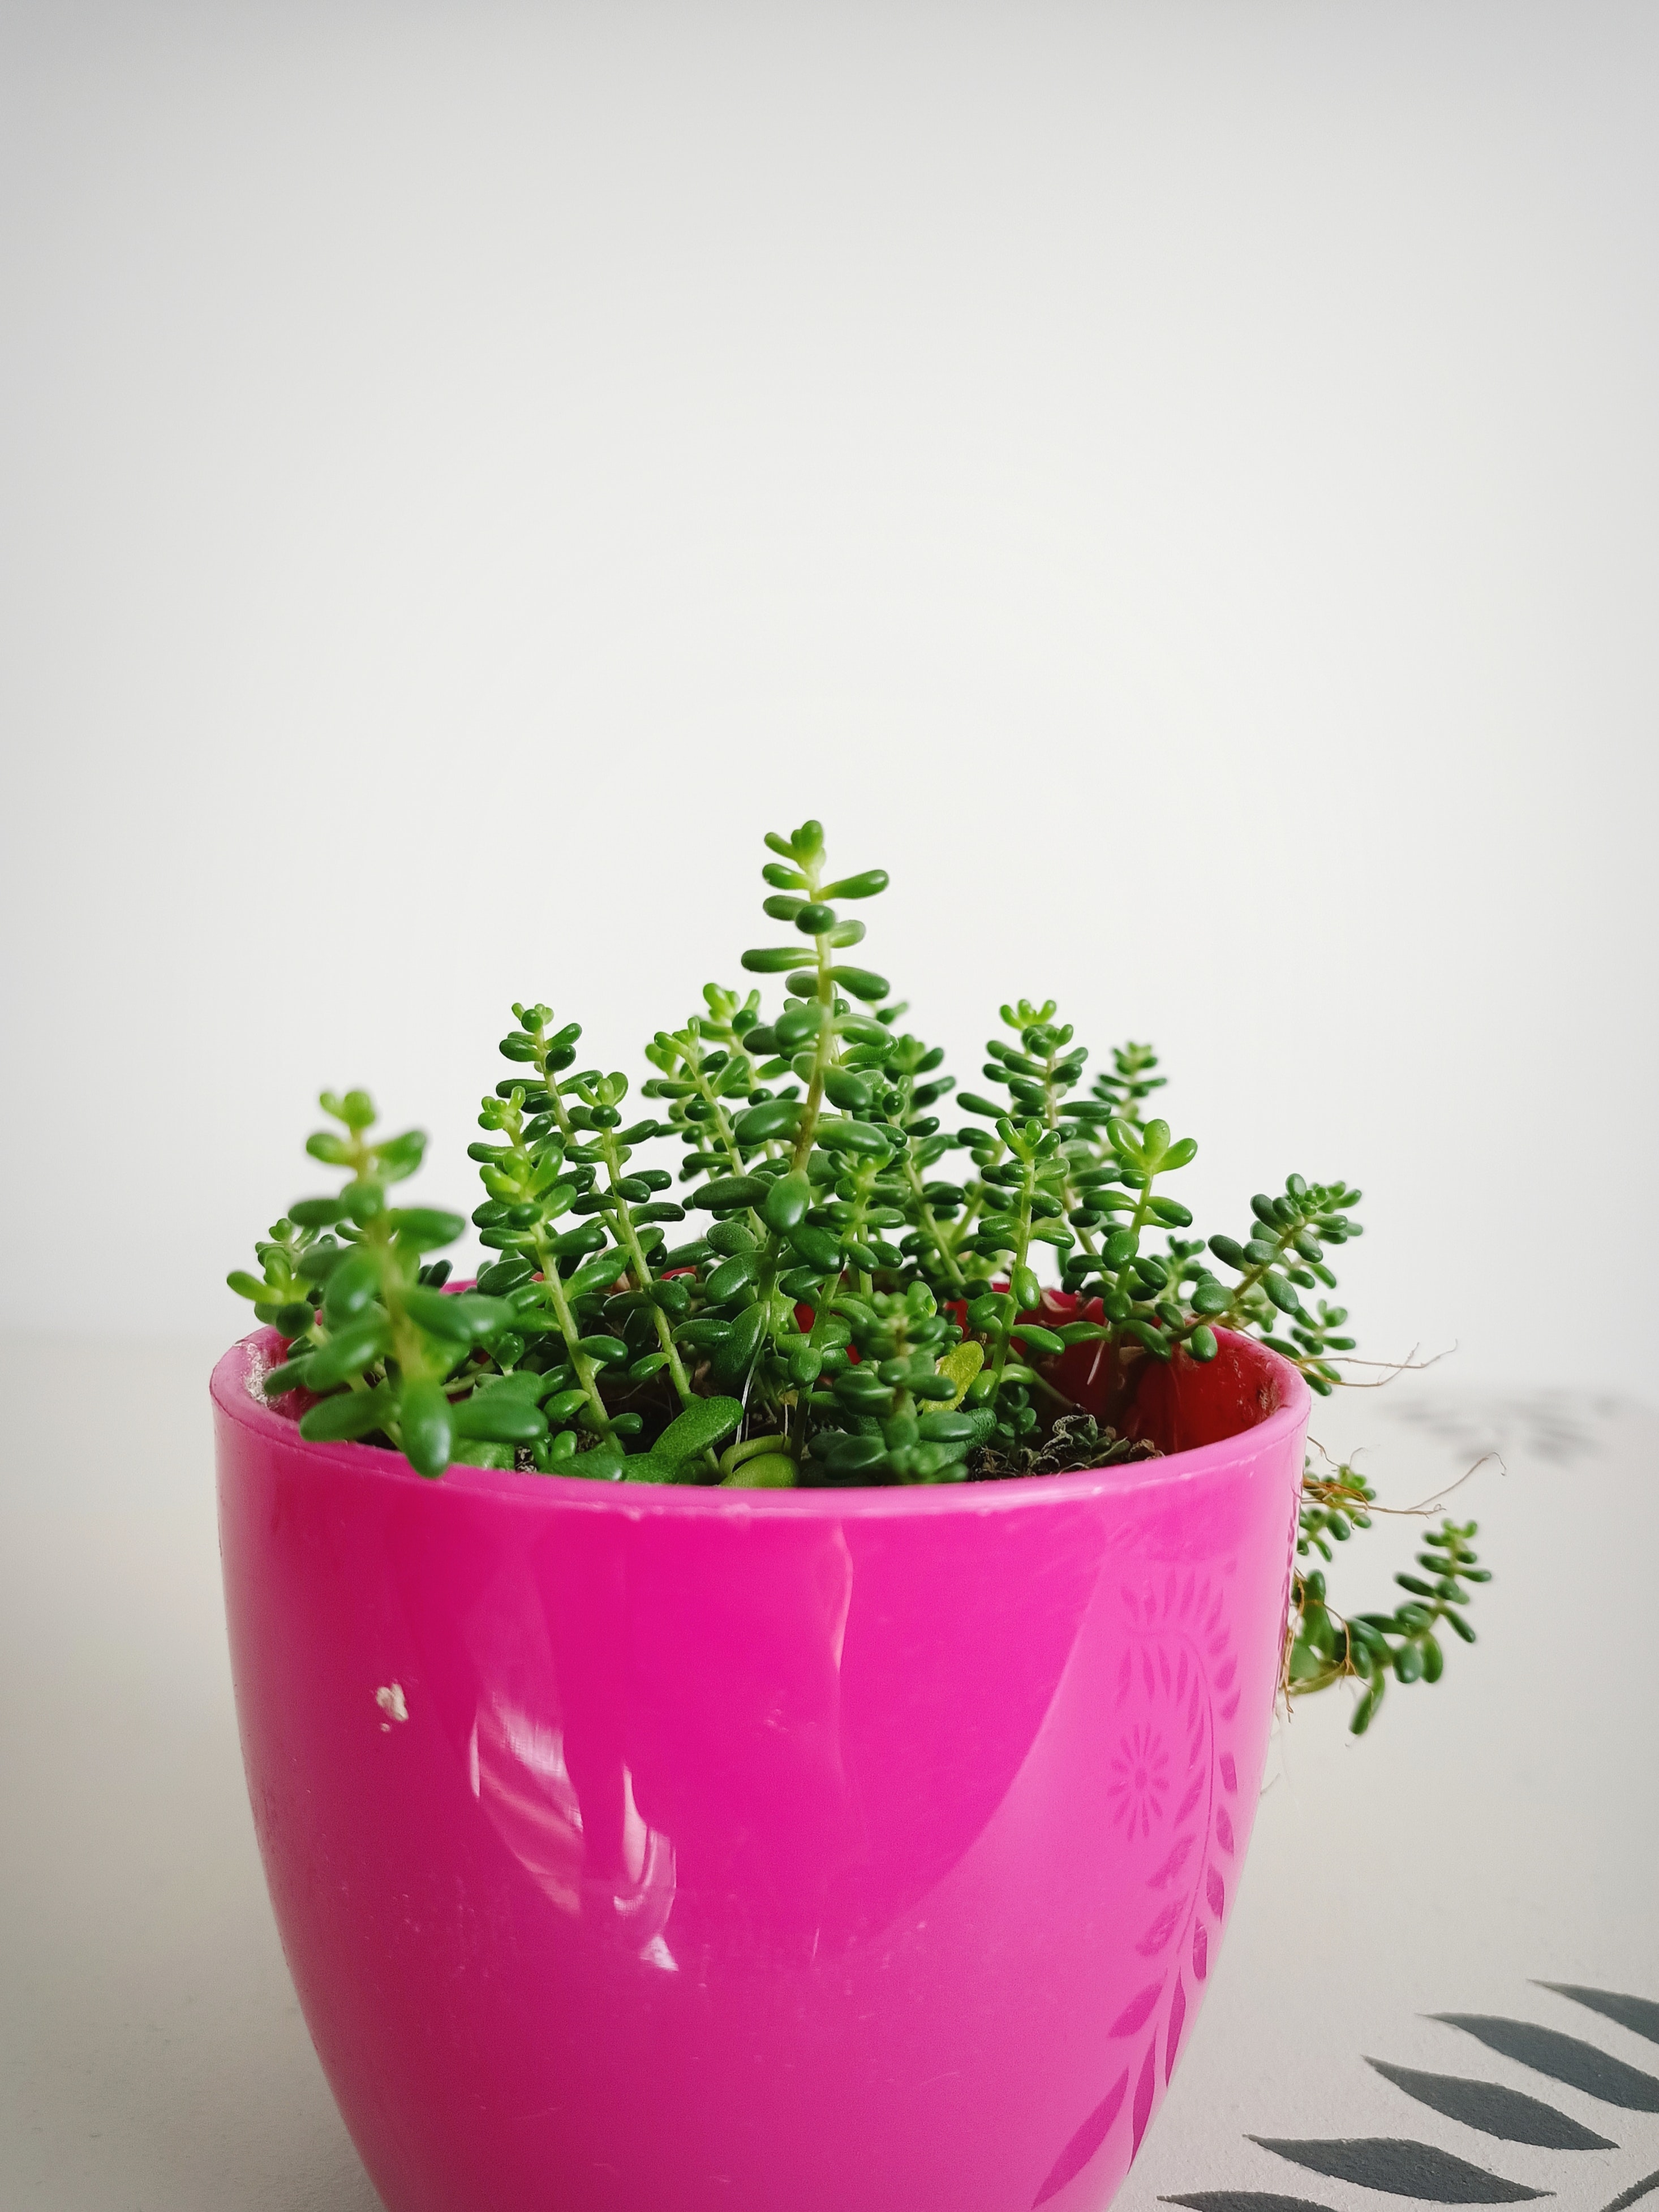
natural, plant, flowerpot, flower, houseplant, terrestrial plant, vase, pottery, ingredient, grass, flowering plant, groundcover, magenta, annual plant, shrub, table, serveware, rectangle, cup, earthenware, herb, soil, art, evergreen, ceramic, still life photography, glass, plant stem, vascular plant, interior design, cylinder, herbaceous plant, floral design, landscape